Kreuzzeitung

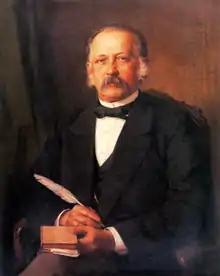
Theodor Fontane worked for the "Kreuzzeitung" for 19 years

The "Kreuzzeitung" received most of its information from younger diplomats. The first foreign correspondents it was able to attract were George Hesekiel in Paris and, from 1851, Theodor Fontane in London. Later the "Kreuzzeitung" had permanent staff in all European capitals. Until then, reports from foreign newspapers were sometimes passed off as the paper's own work. What today violates copyright law was a widespread practice at the time, and not only among German newspaper writers. Even the Times of London translated complete articles from the "Kreuzzeitung", unhesitatingly citing their "own Berlin correspondent" as the source.